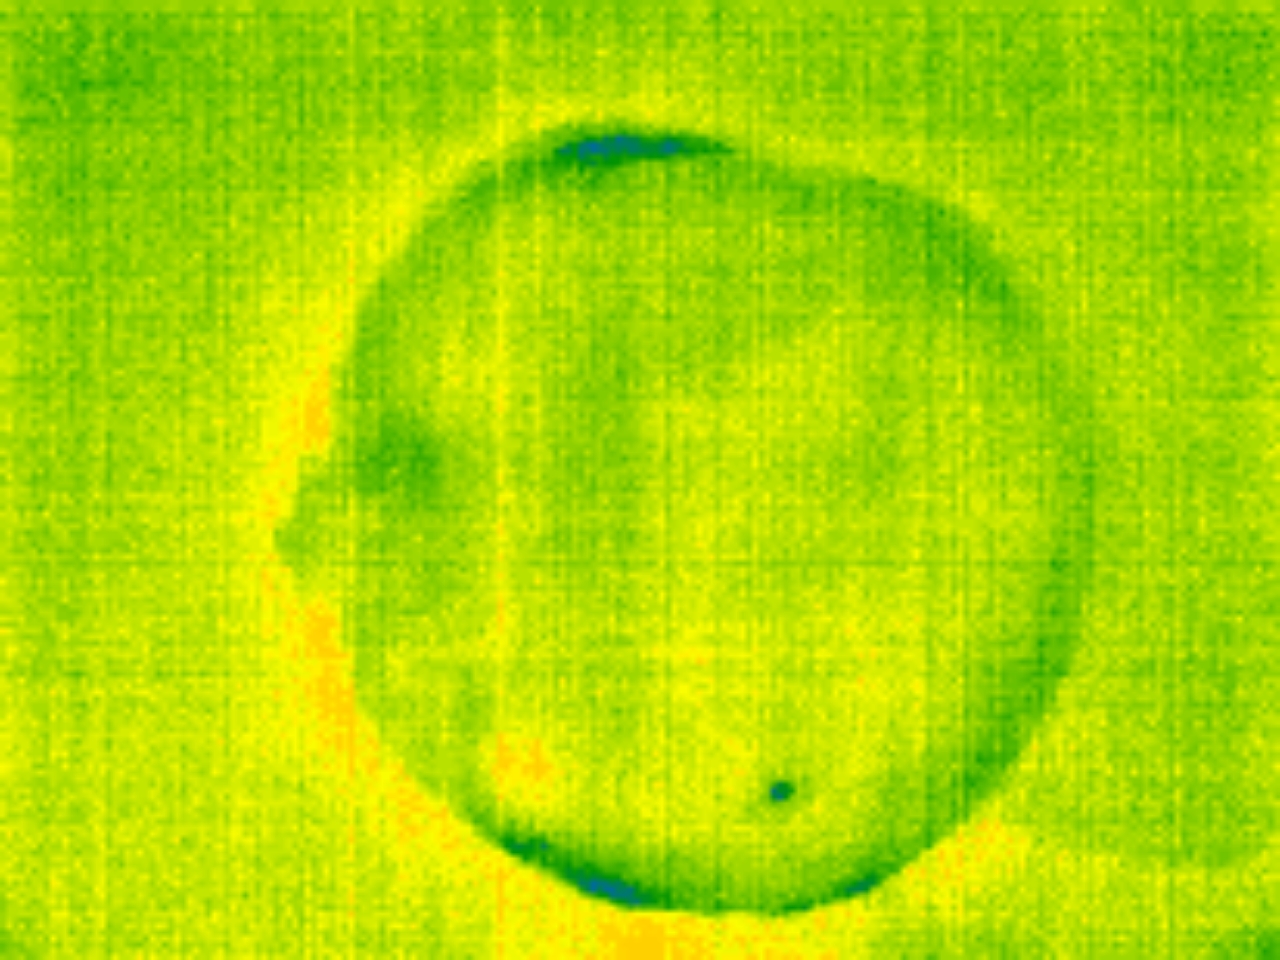
Label: Minor Defect